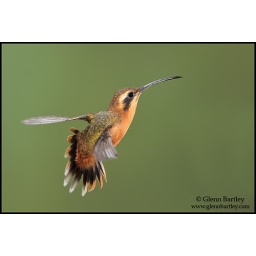
Gray-chinned Hermit (Phaethornis griseogularis) feeding at a flower while flying at the Wildsumaco reserve in eastern Ecuador.